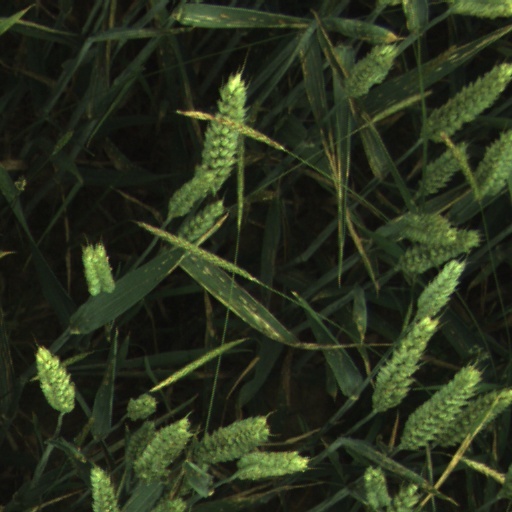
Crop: wheat